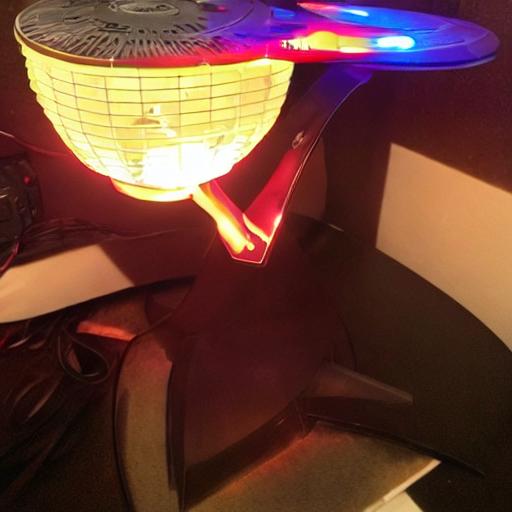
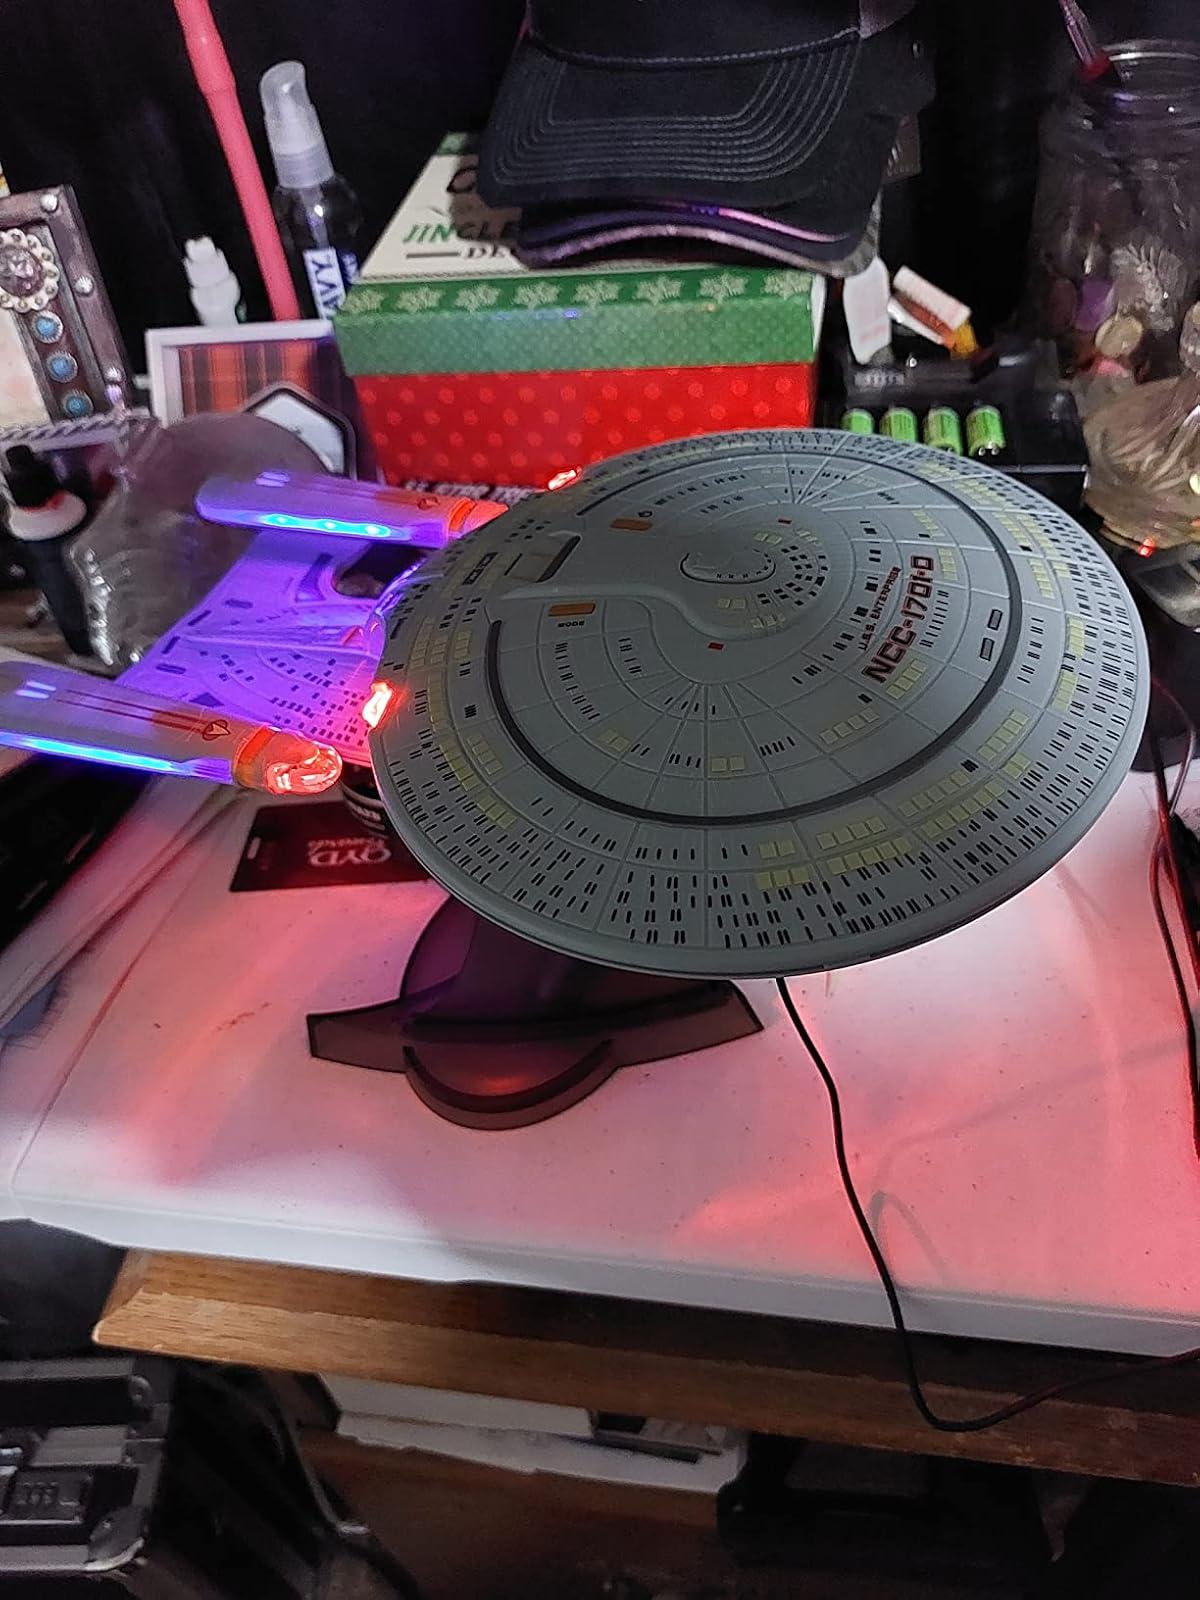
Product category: fan
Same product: no